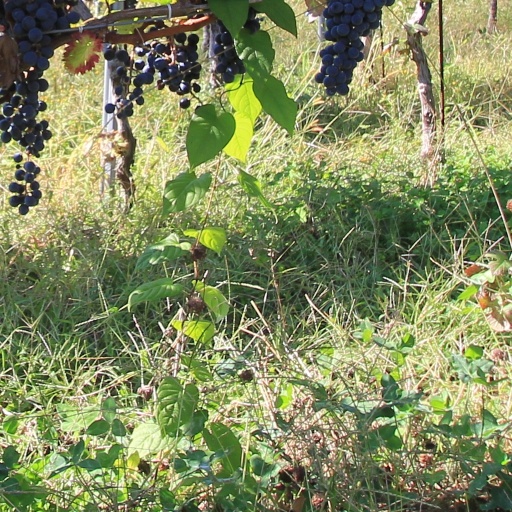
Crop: grape